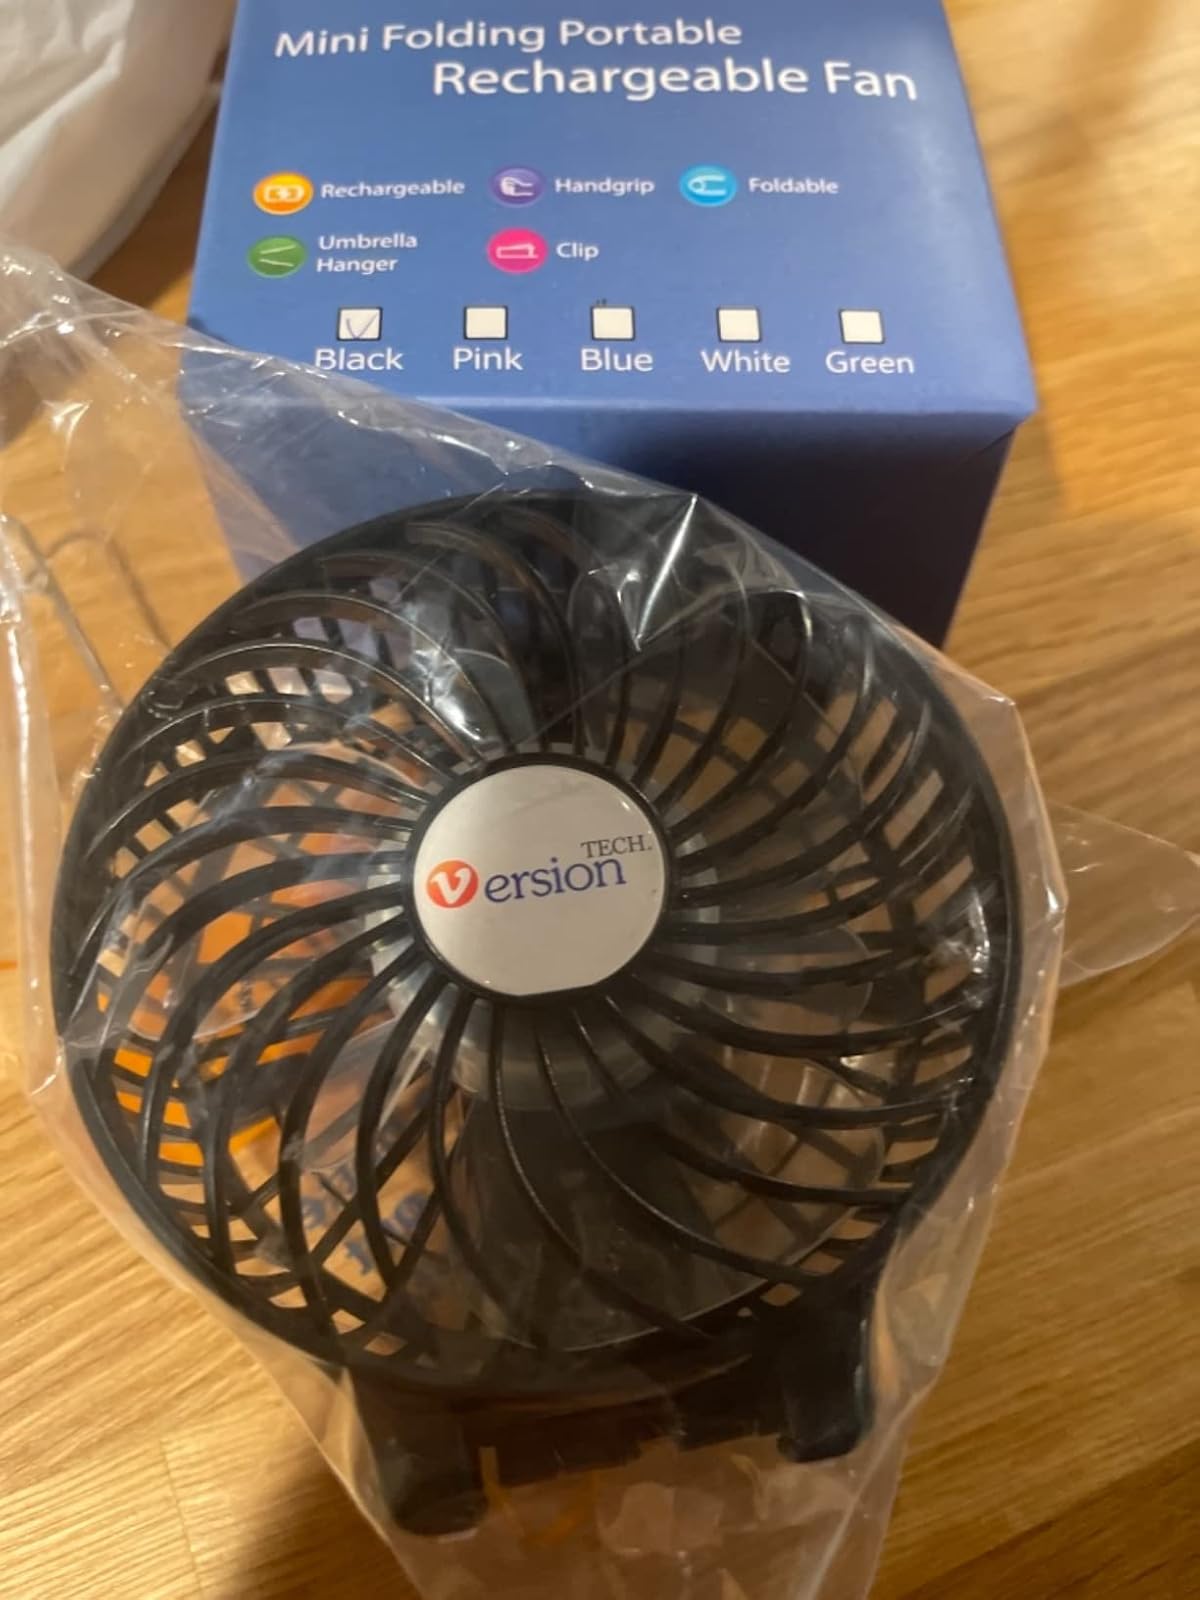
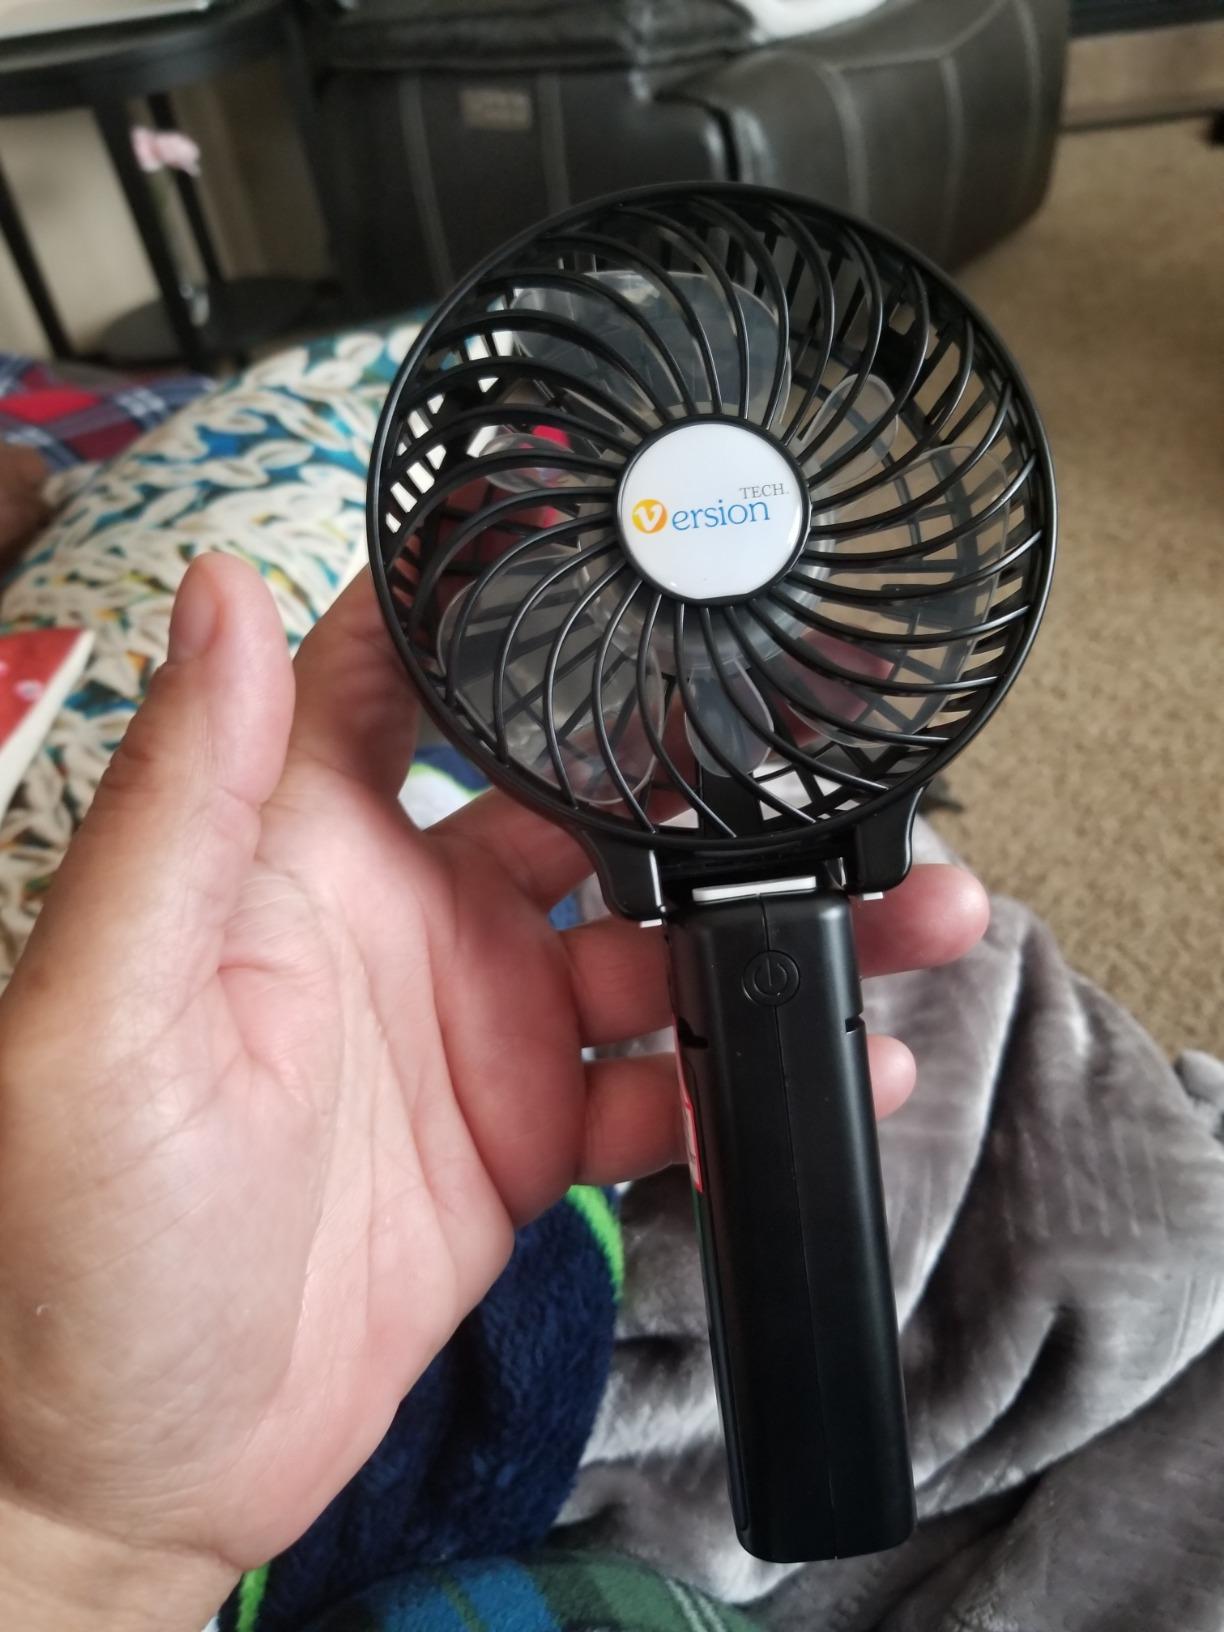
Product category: fan
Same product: yes